Hollandsche Schouwburg

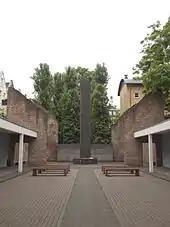
Monument at the Hollandsche Schouwburg

Originally, the Hollandsche Schouwburg was a Dutch theatre, but it was deemed a Jewish theatre in 1941 by Nazi occupiers, and it was later used as a deportation center during the Holocaust in the Netherlands. In 1942, teenaged Lydia Riezouw took five photographs from her home window of the Jewish prisoners being held at Hollandsche Schouwburg, which included her Jewish friend Greetje Velleman. This series of photographs by Riezouw have been shown at exhibitions worldwide.